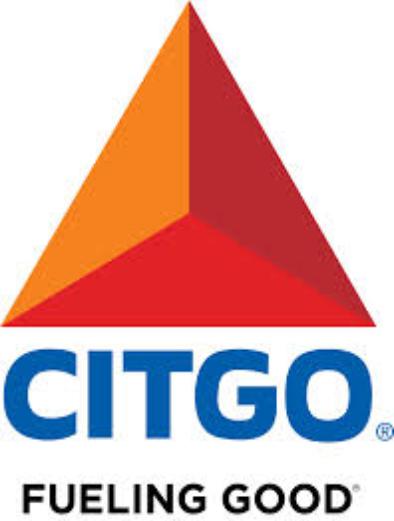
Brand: Citgo
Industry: Transportation